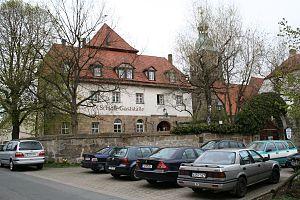
Kalchreuth est une commune allemande de Moyenne-Franconie située dans l'arrondissement d'Erlangen-Höchstadt en Bavière.